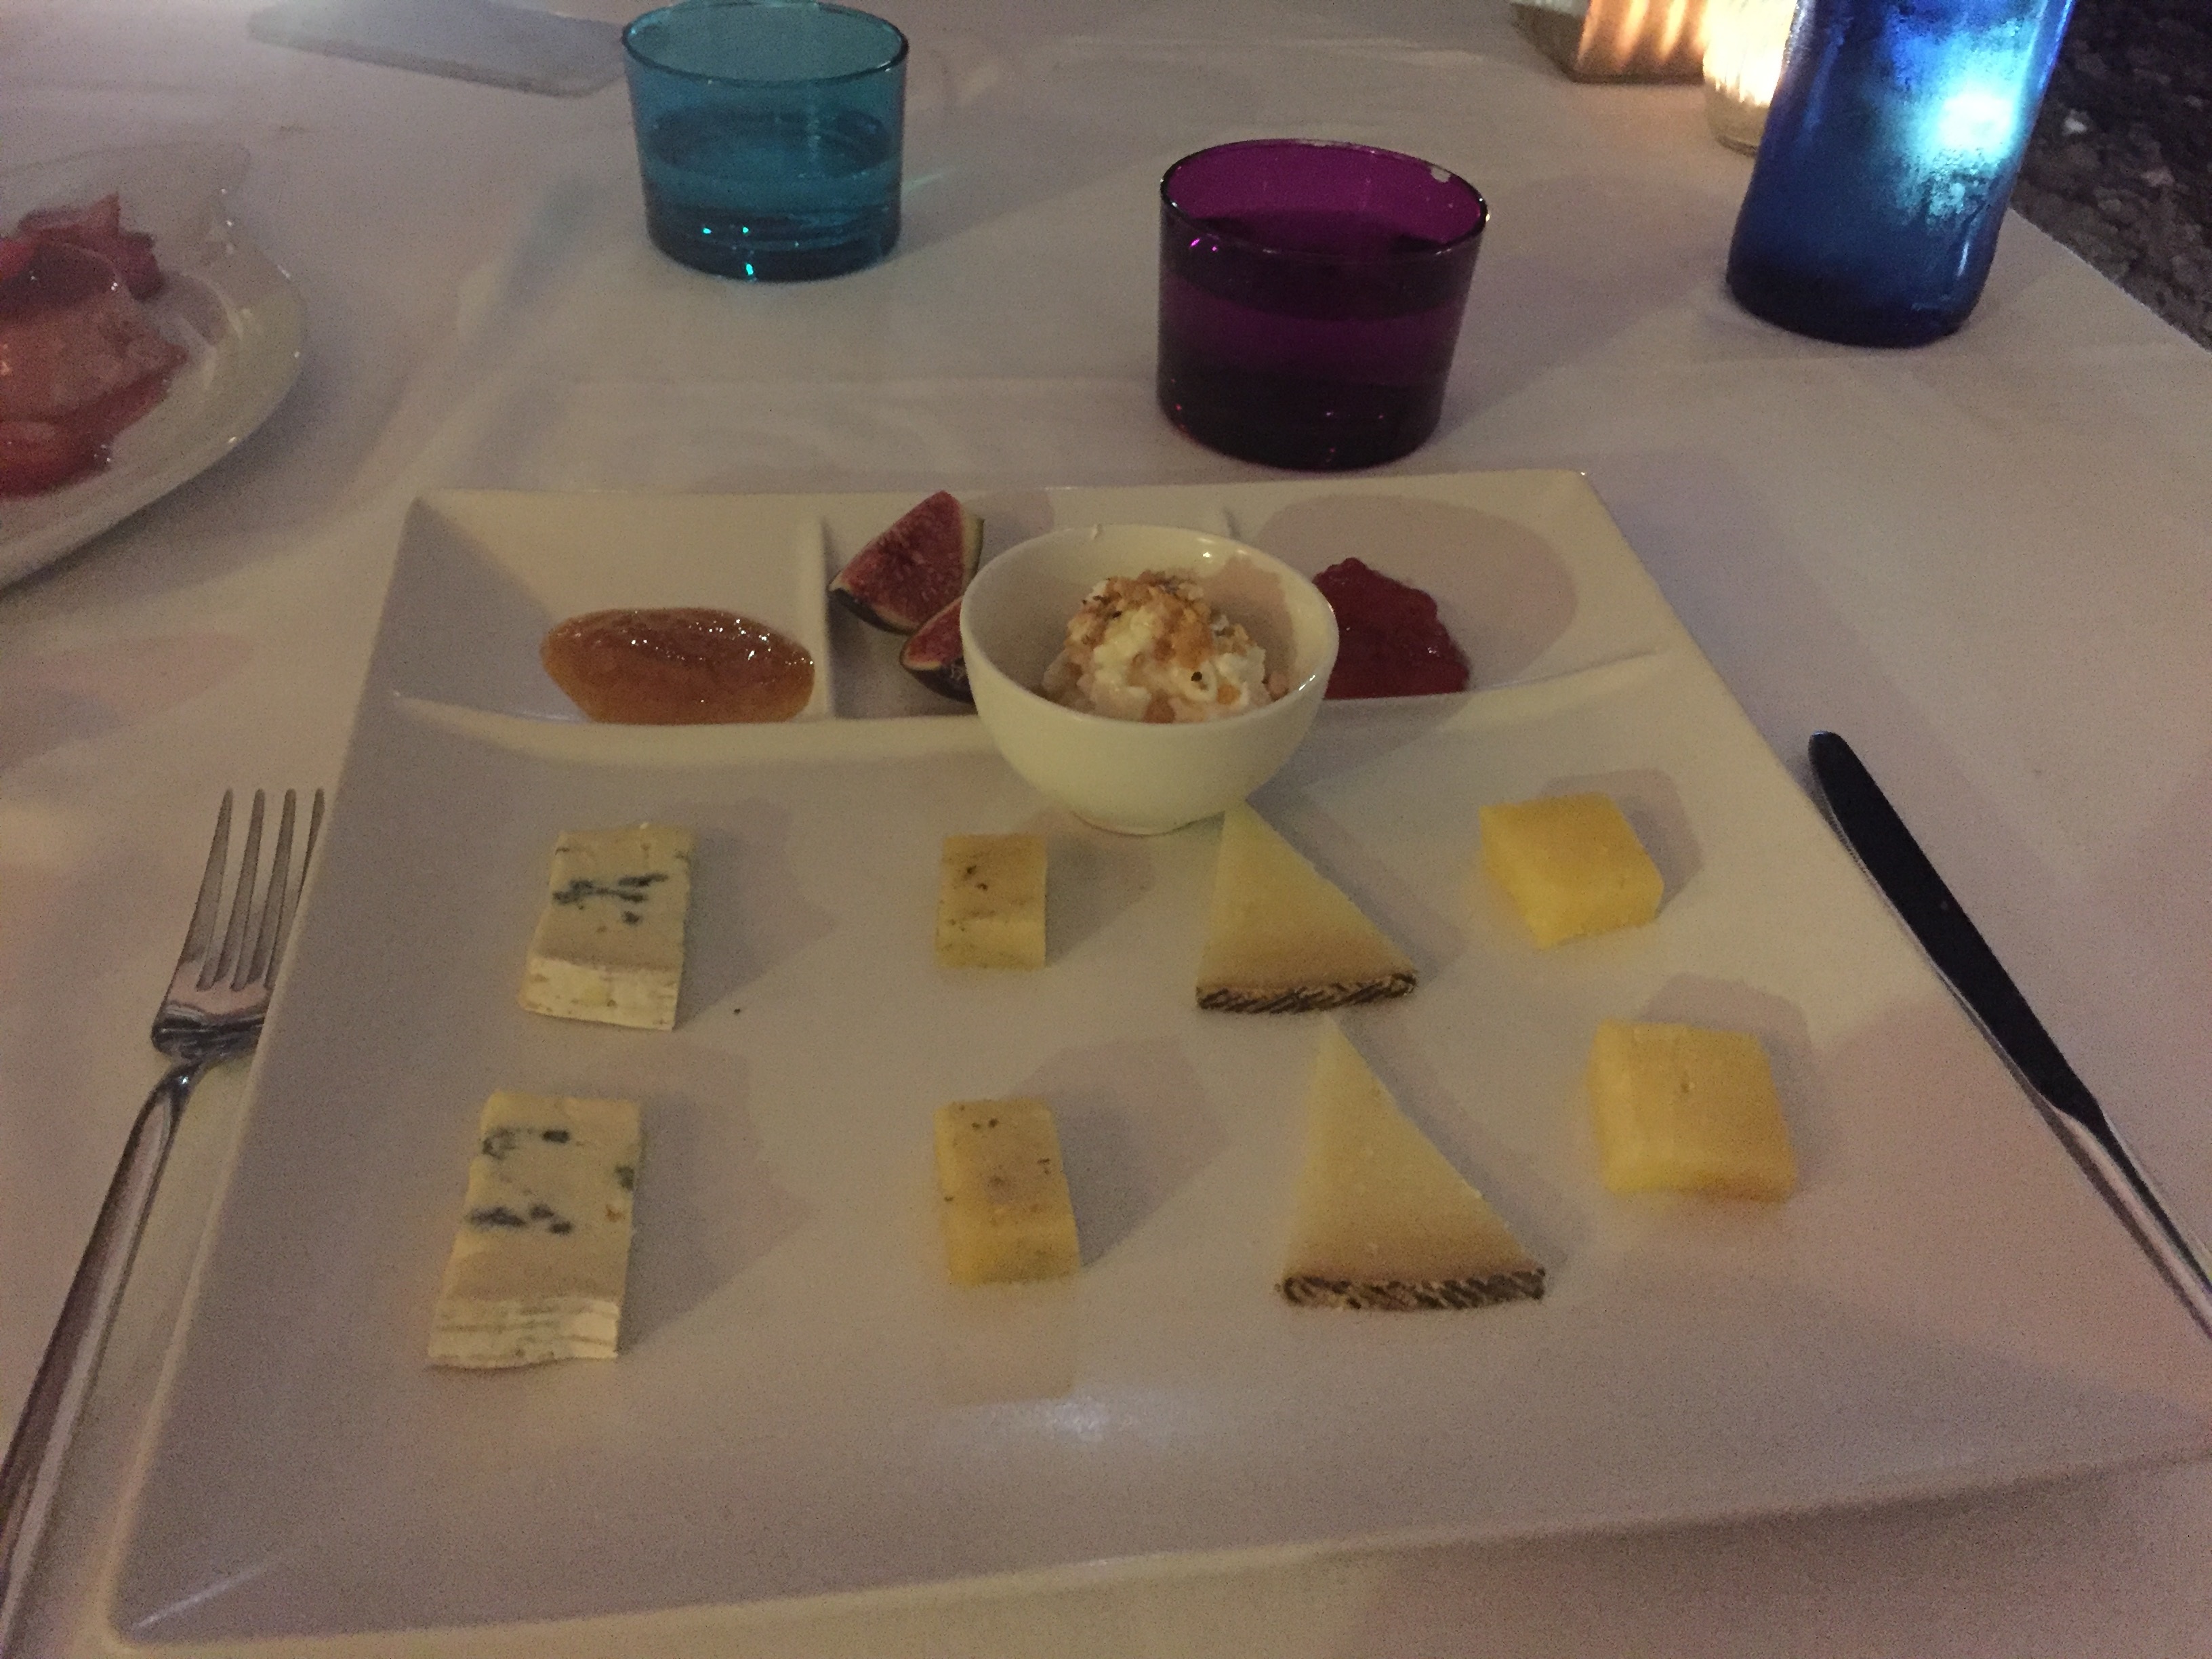
table, meal, food, baking, dessert, lunch, shape, sense